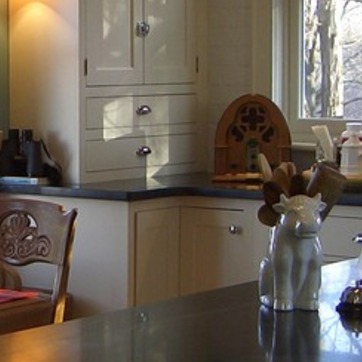
Material: polishedstone